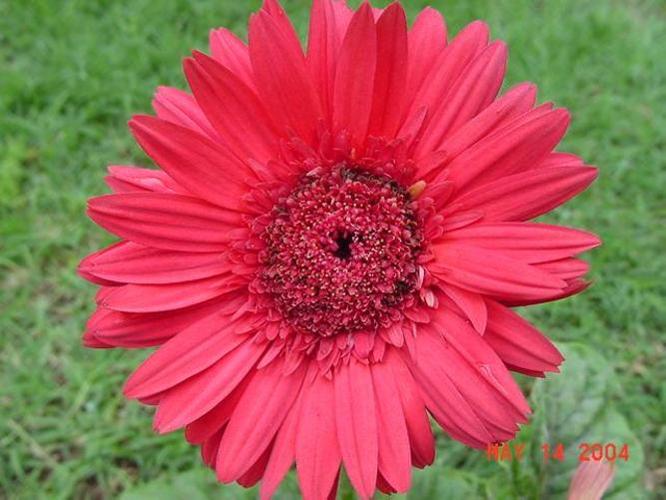
Label: barbeton daisy